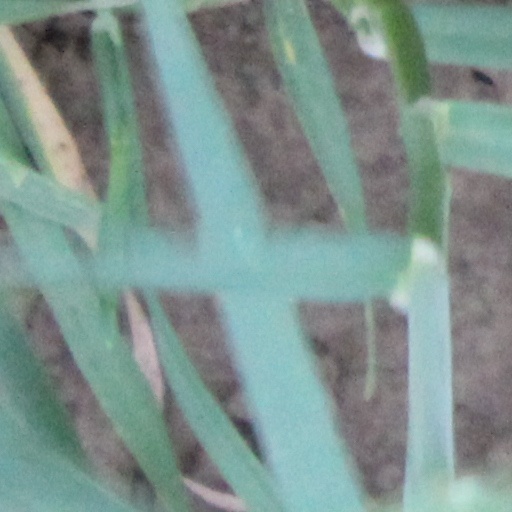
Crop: wheat